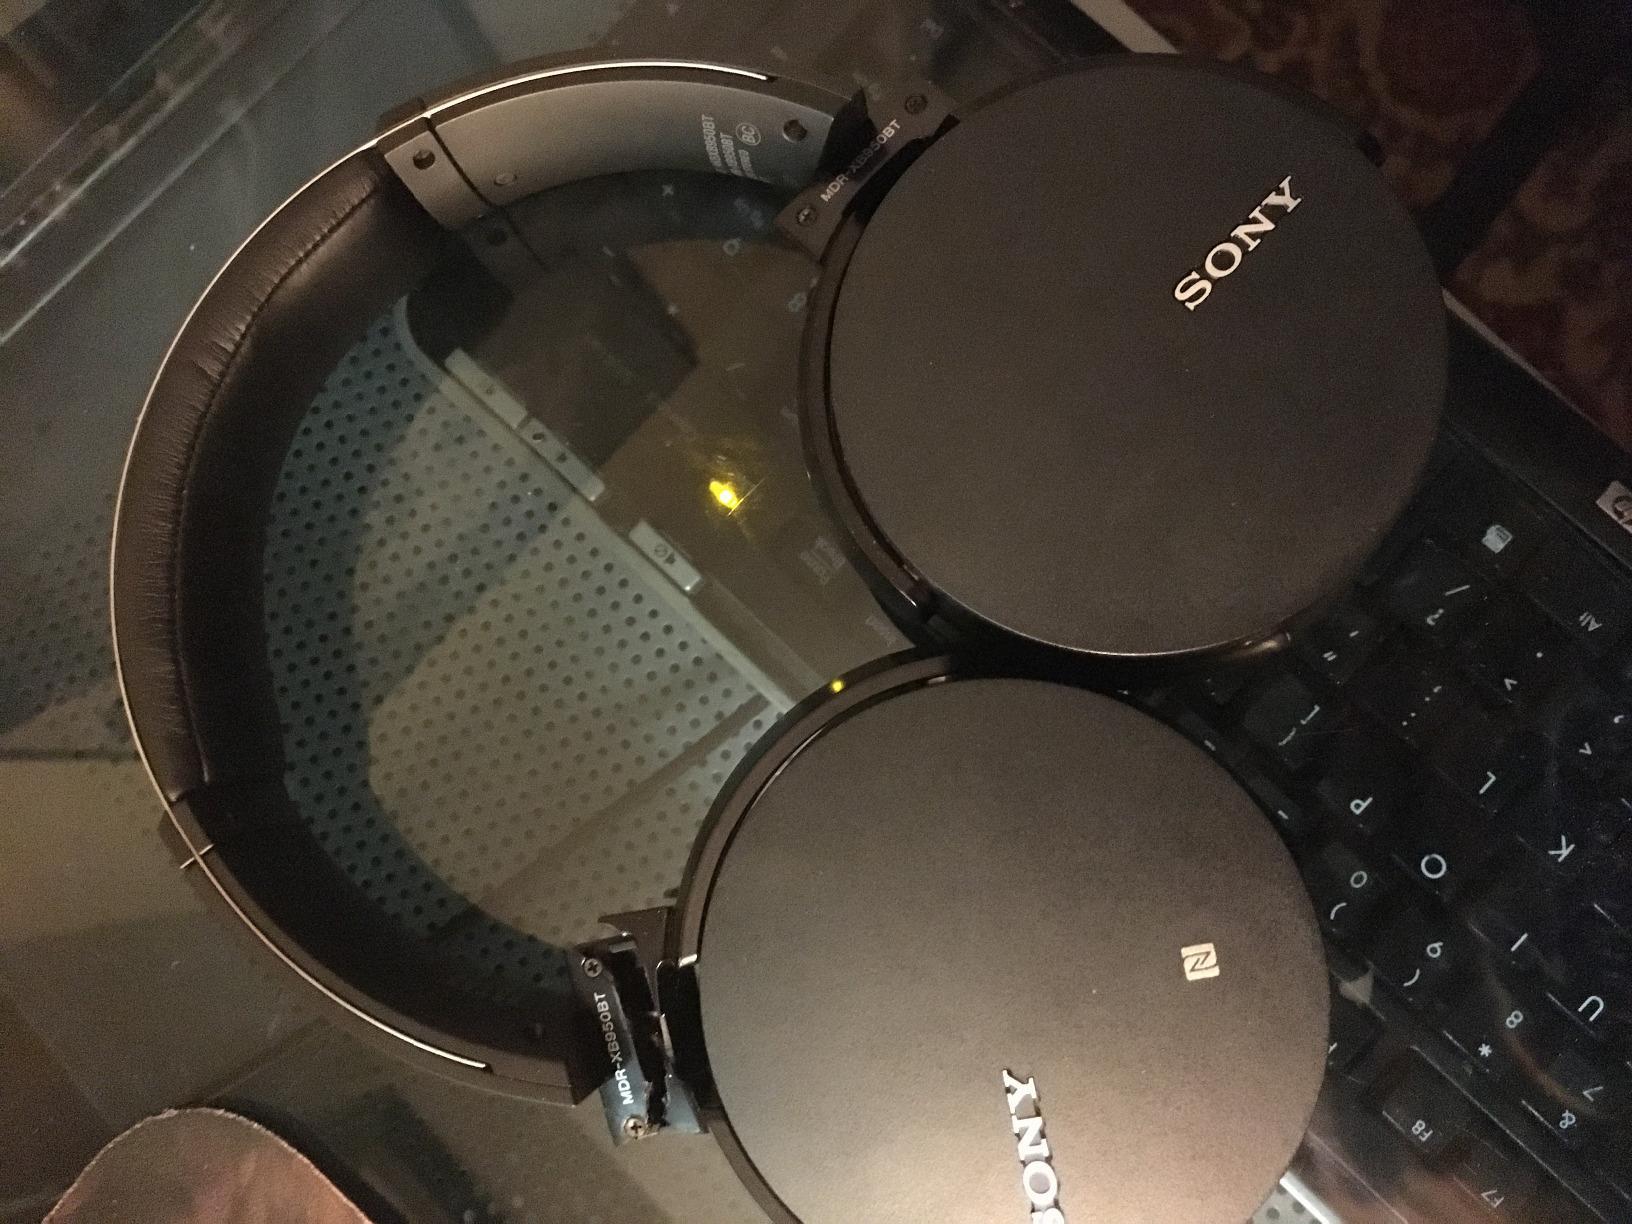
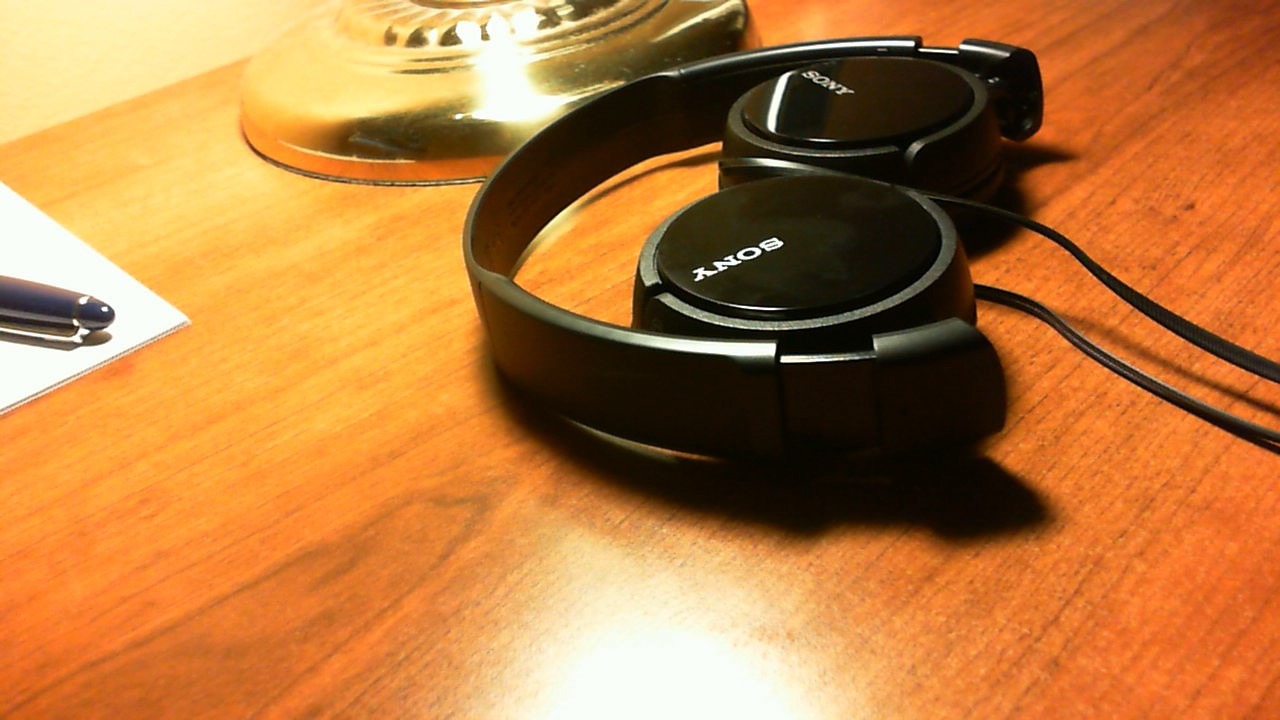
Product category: headphones
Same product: no